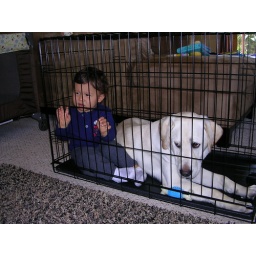
Baby Duke decides to share yellow Lab puppy Princeton's dog crate. Submitted by Ron Chrisman.